Chapultepec Peace Accords

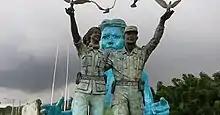
The Monument to the Reconciliation

In 1997, Boutros Boutros-Ghali, Secretary General of the United Nations, ended the peace process in El Salvador, noting that although it was true that not all the agreements had been fully complied with, the degree of compliance was acceptable.